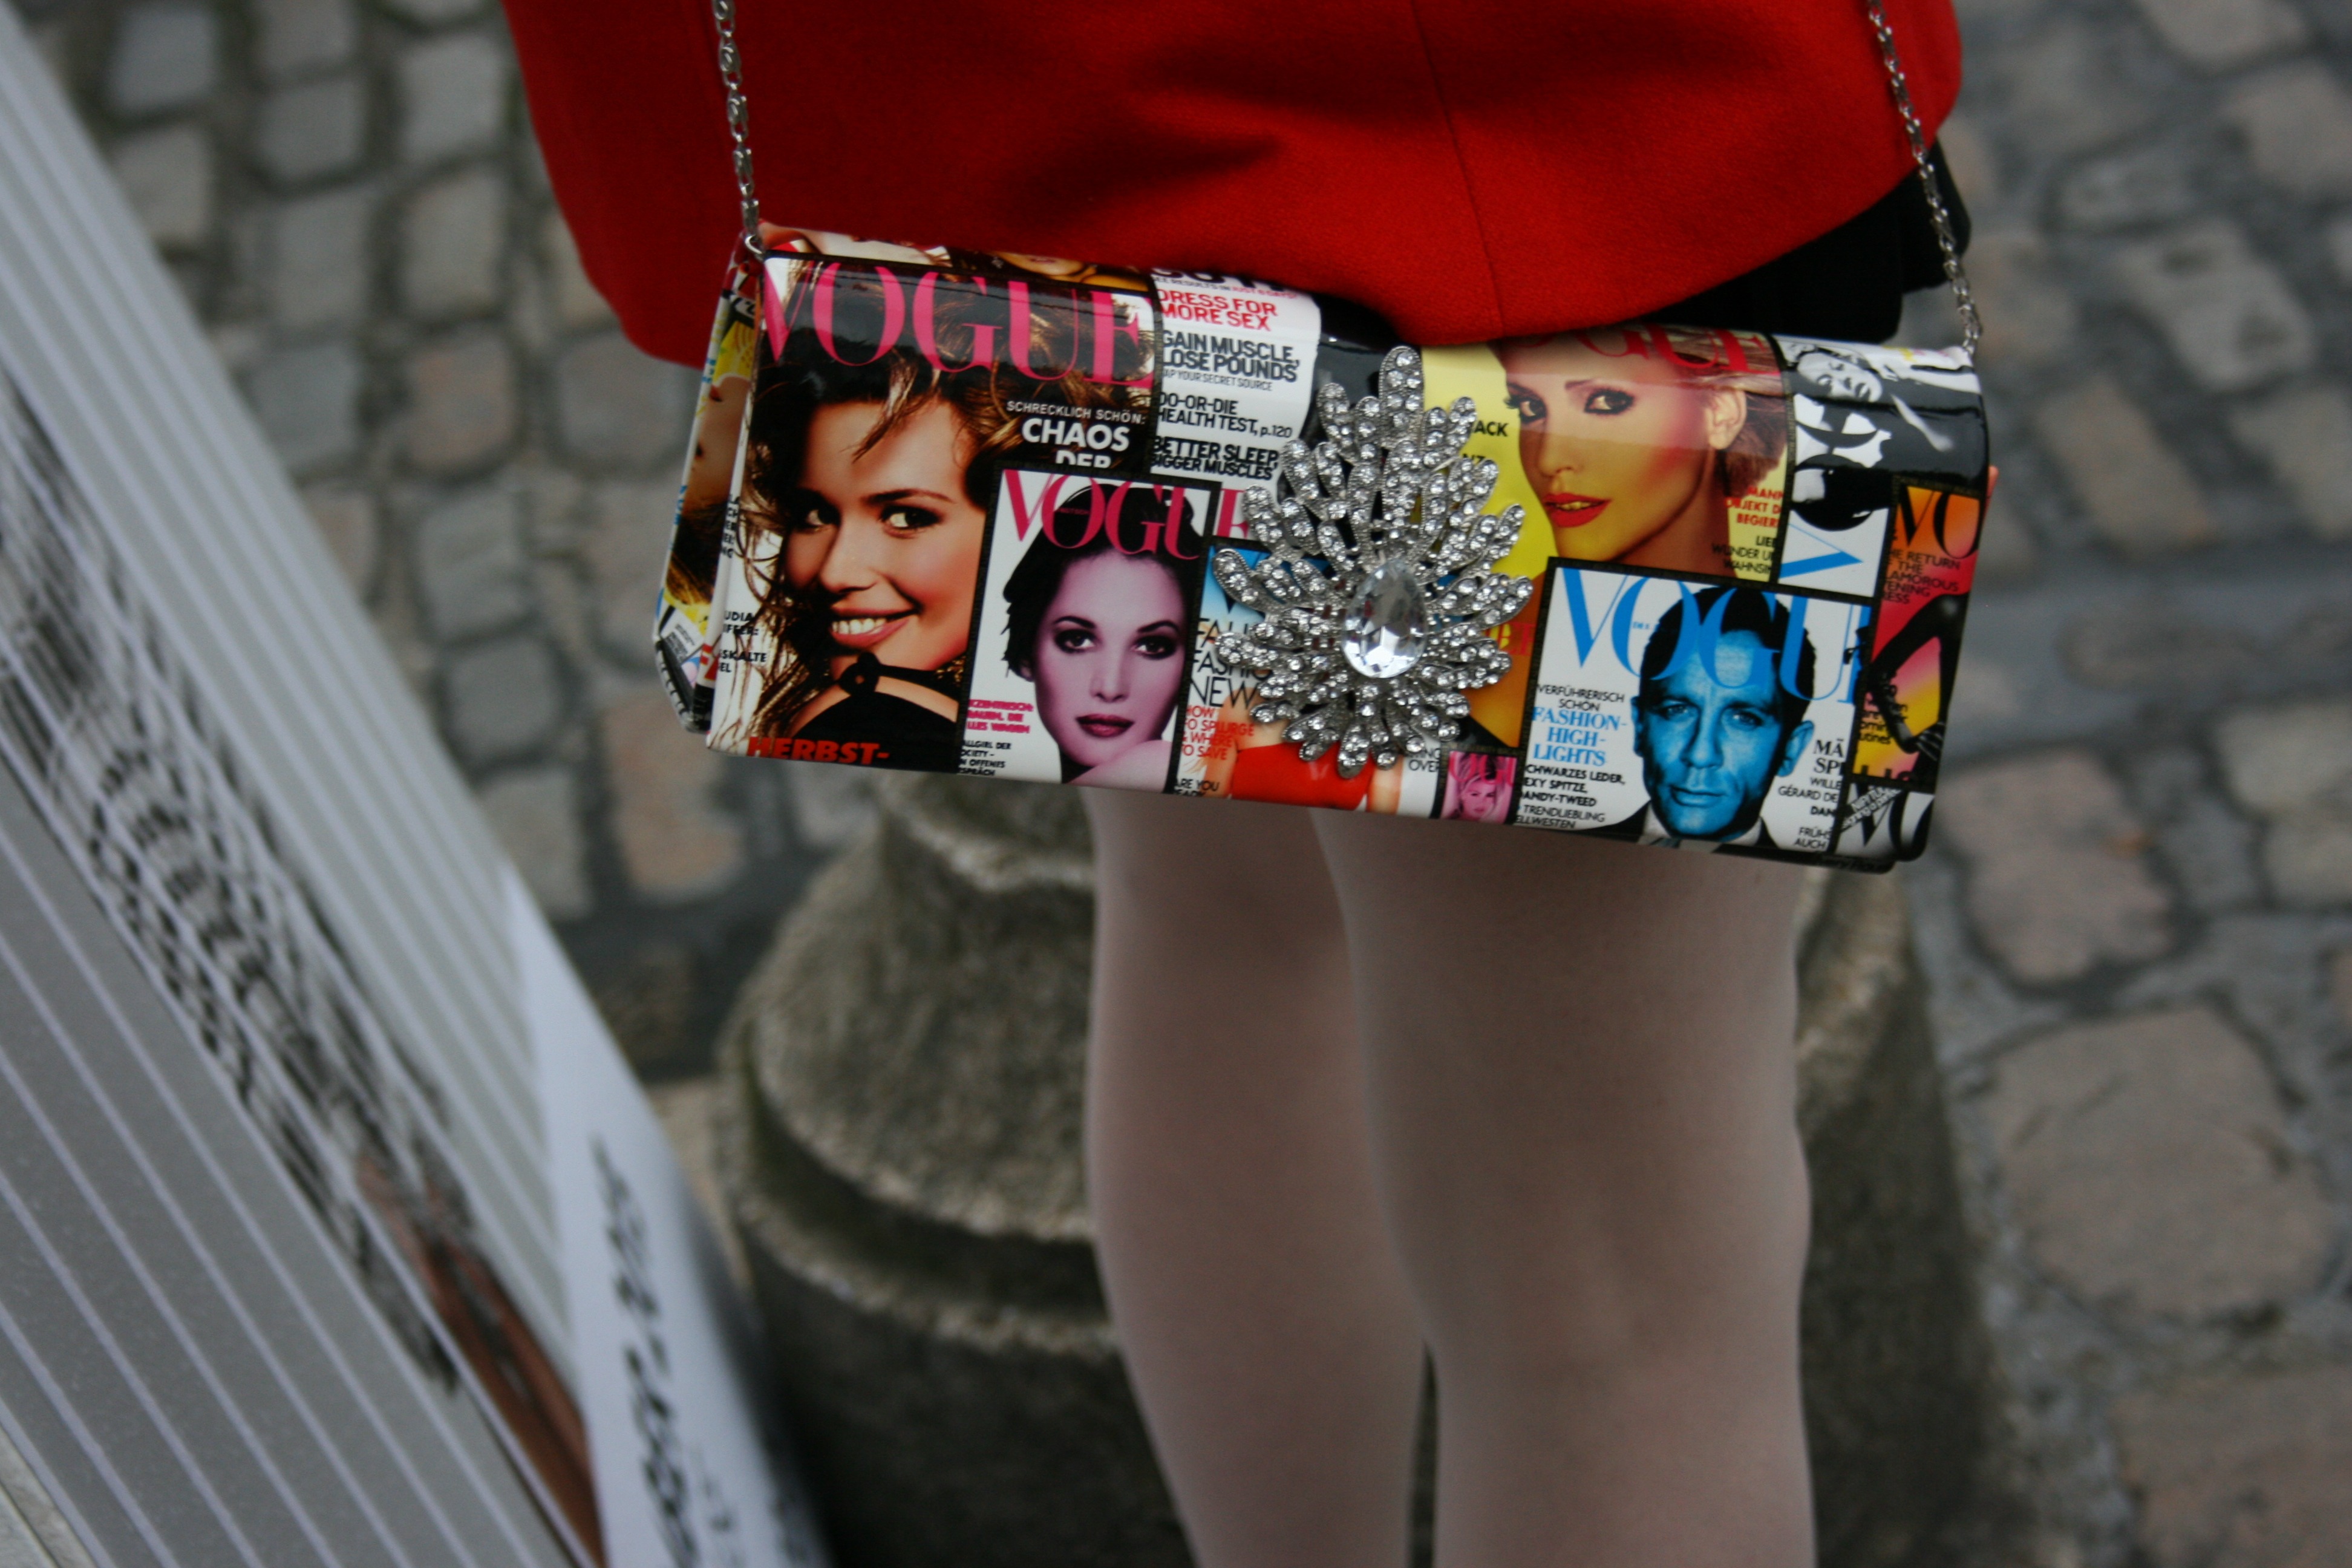
pattern, spring, fashion, clothing, handbag, purse, clutch, sets